Question: Please indicate a possible affordance area of bicycle that can be used for braking
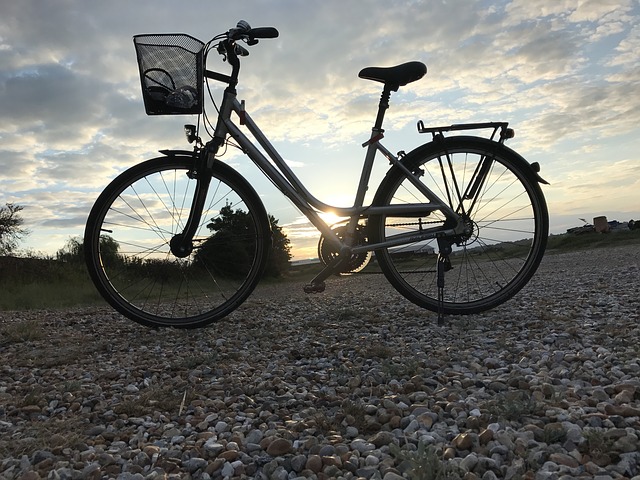
Answer: [216.316, 22.105, 281.579, 74.737]